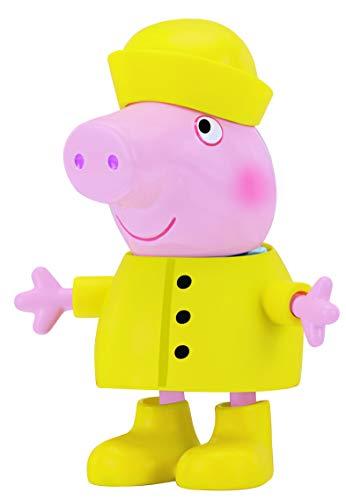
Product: Peppa Pig Talking Dress Up Peppa Large Figure
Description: Dress and Talk Peppa Pig features 11 different outfits and accessories plus decorative stickers for hours of dress-up fun with Peppa.
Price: $19.99
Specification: PackageDimensions:13.2x8.2x3.6inches|ItemWeight:3.52ounces|ShippingWeight:1pounds(Viewshippingratesandpolicies)|ASIN:B07BCBD61R|Itemmodelnumber:96642|Manufacturerrecommendedage:3yearsandup|Batteries:3LR44batteriesrequired.